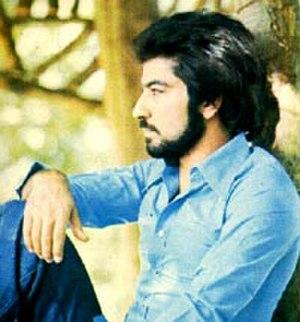
Sattar, né en 1949 à Téhéran, en Iran, est un chanteur iranien.